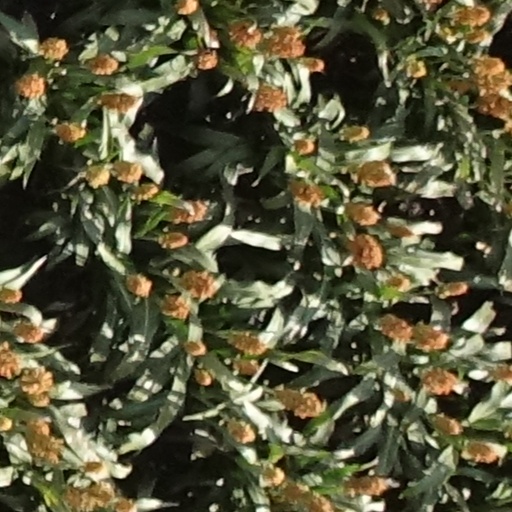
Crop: sorghum